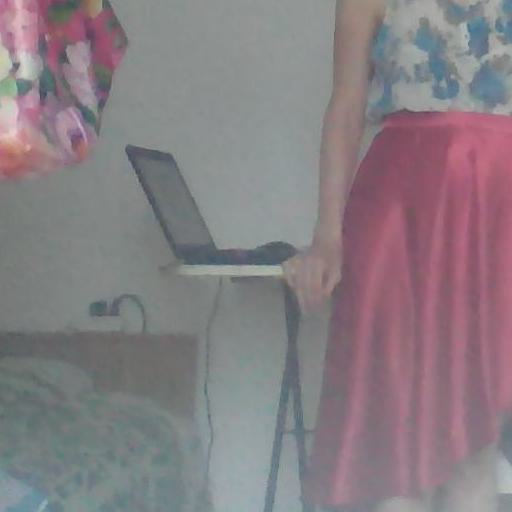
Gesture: no_gesture